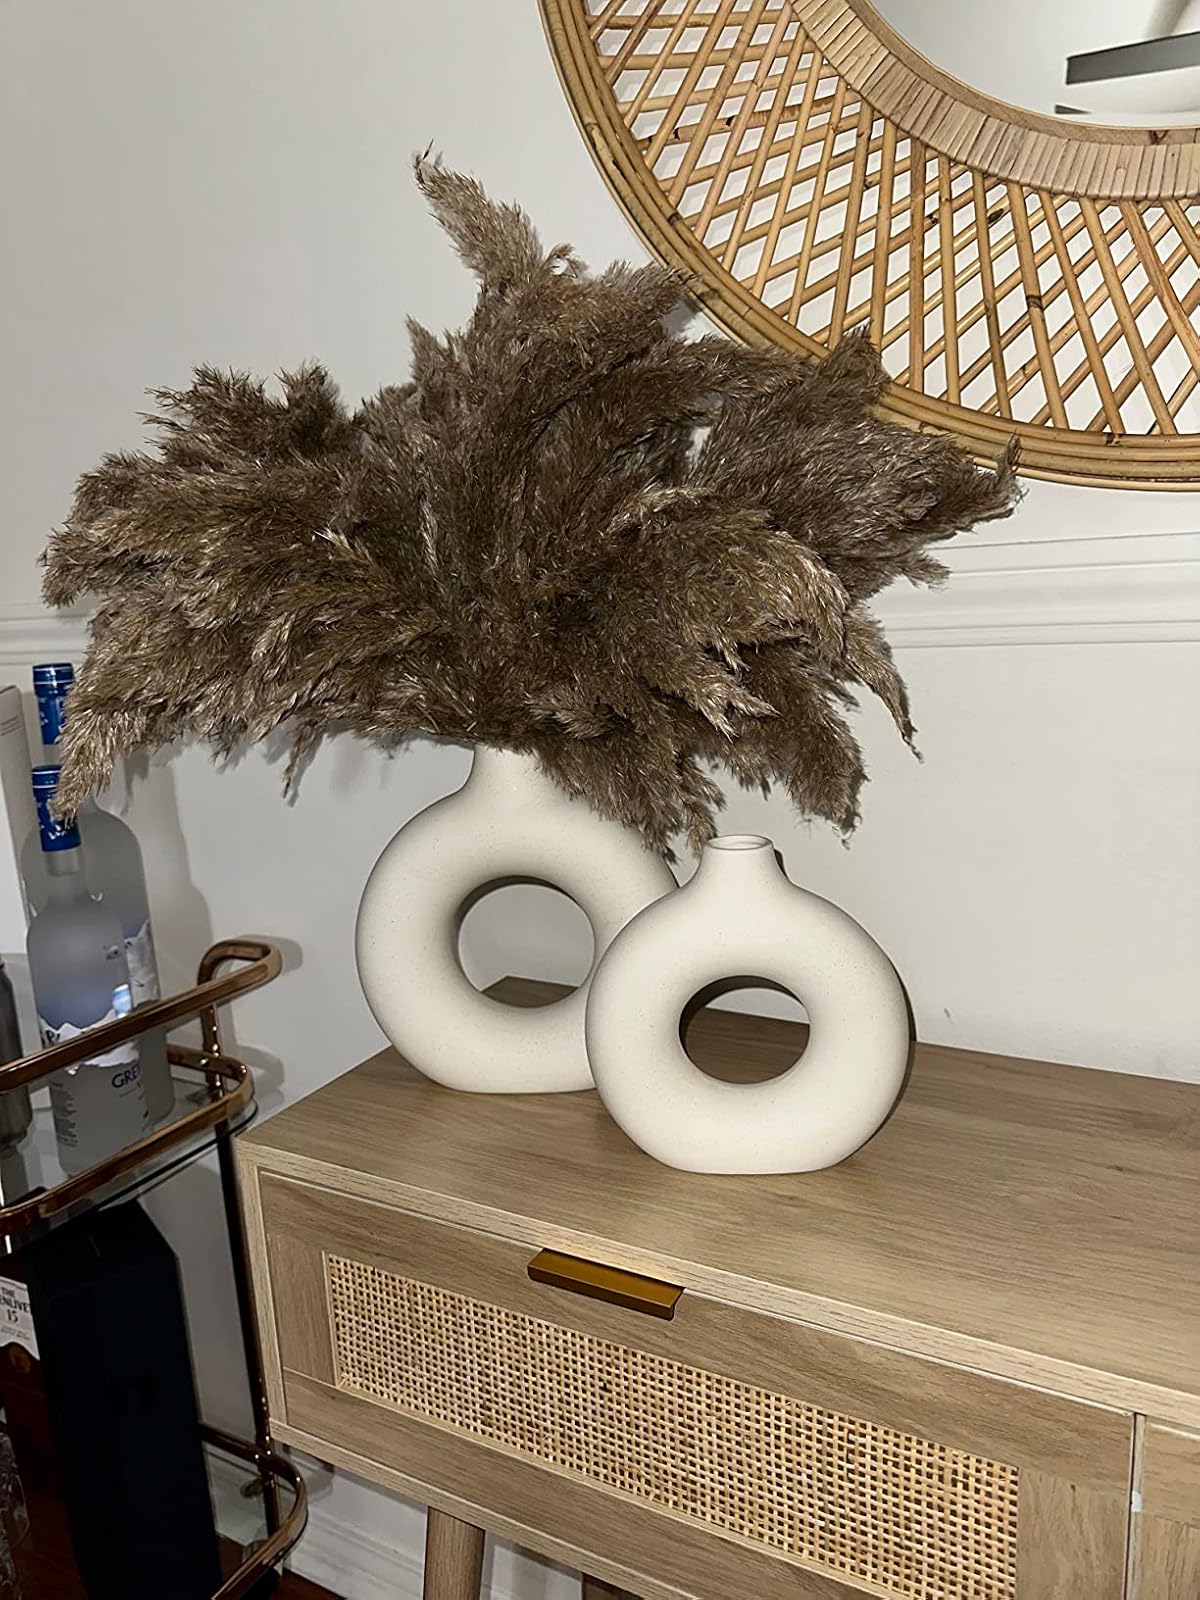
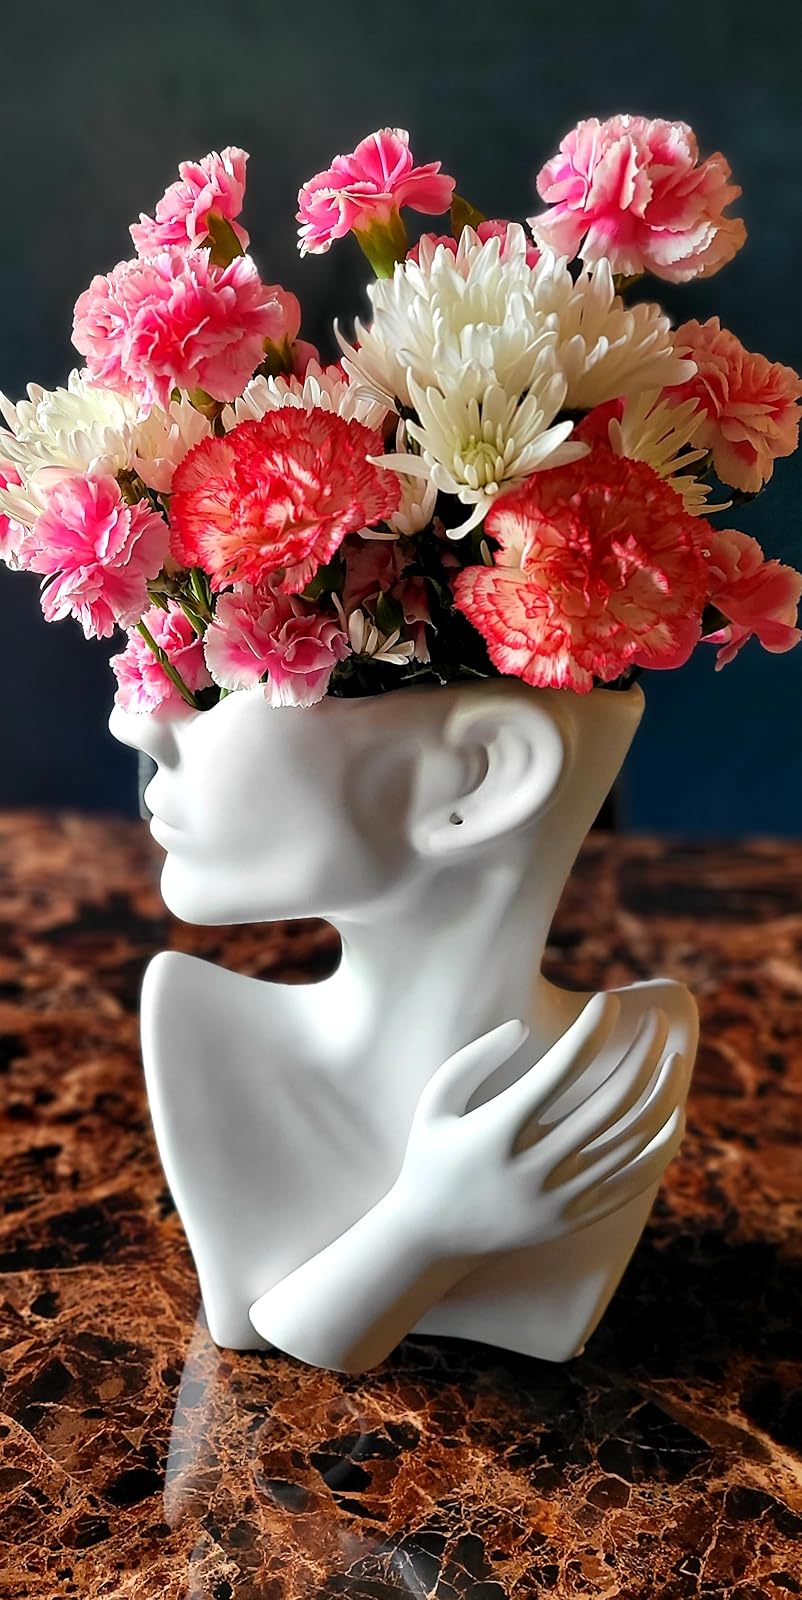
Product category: vase
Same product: no